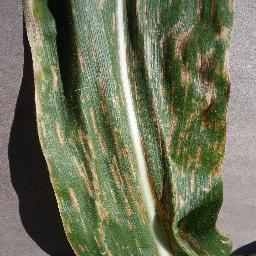
Label: Corn_(Maize)___Gray_Leaf_Spot_(Cercospora)